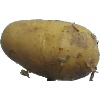
Label: Potato White 1